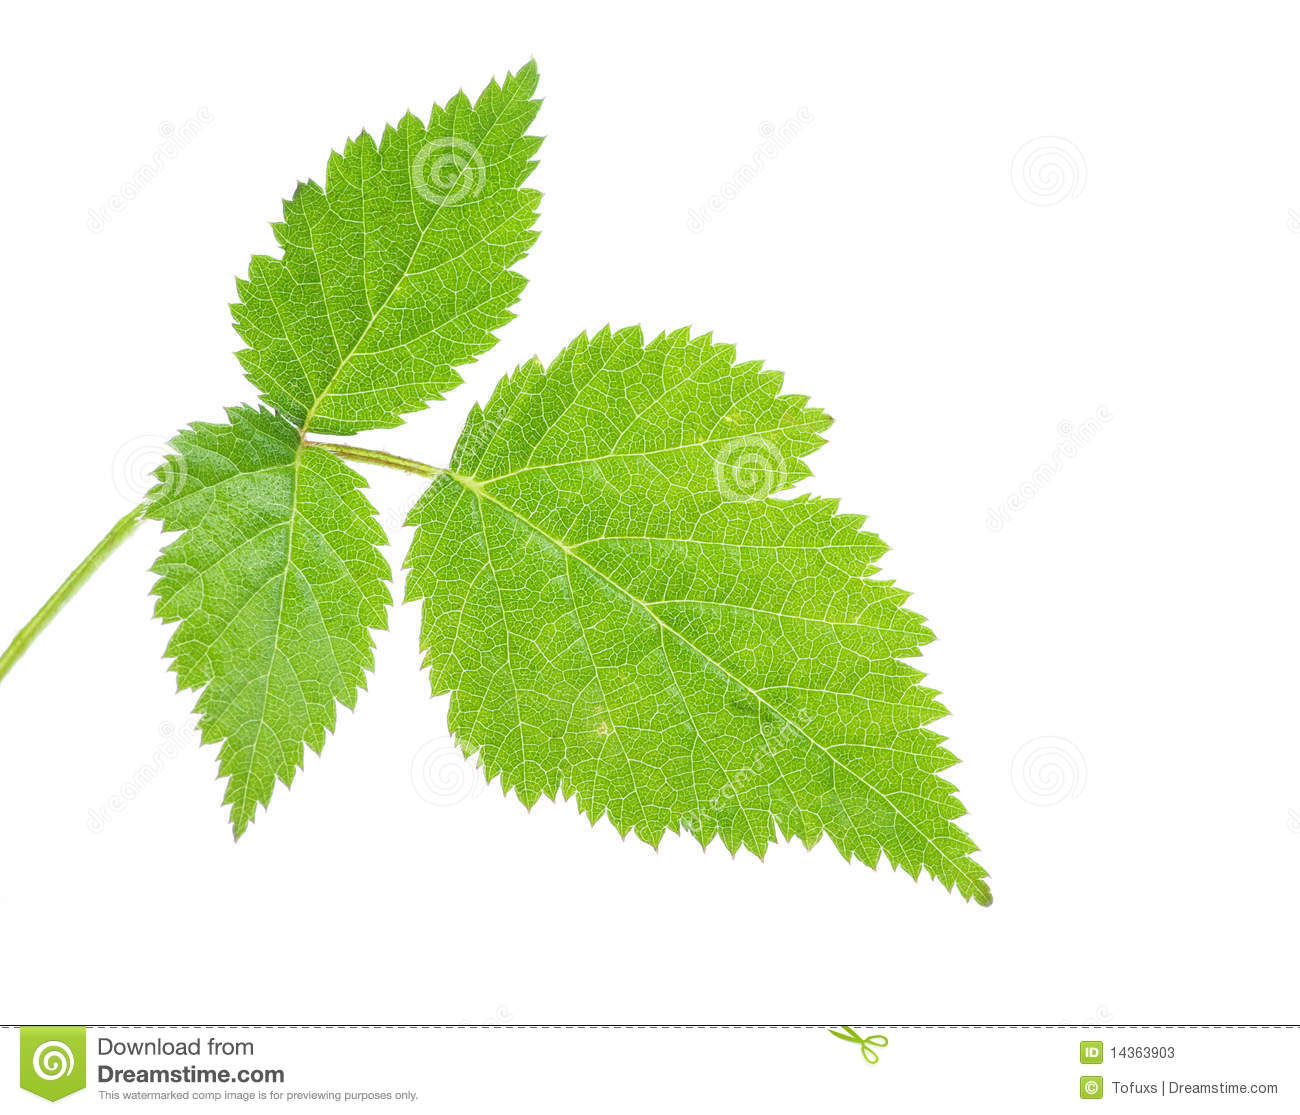
Labels: Strawberry leaf, Strawberry leaf, Strawberry leaf